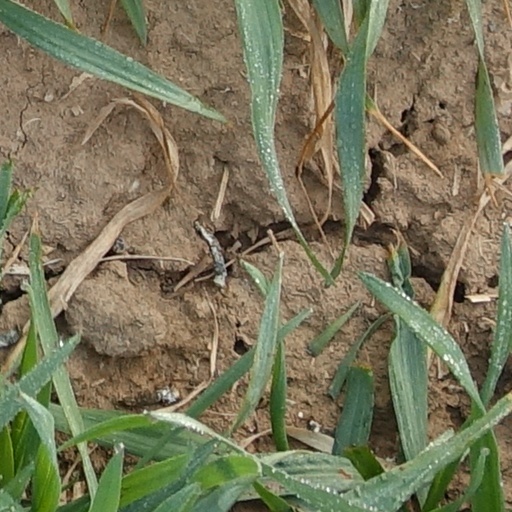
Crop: wheat